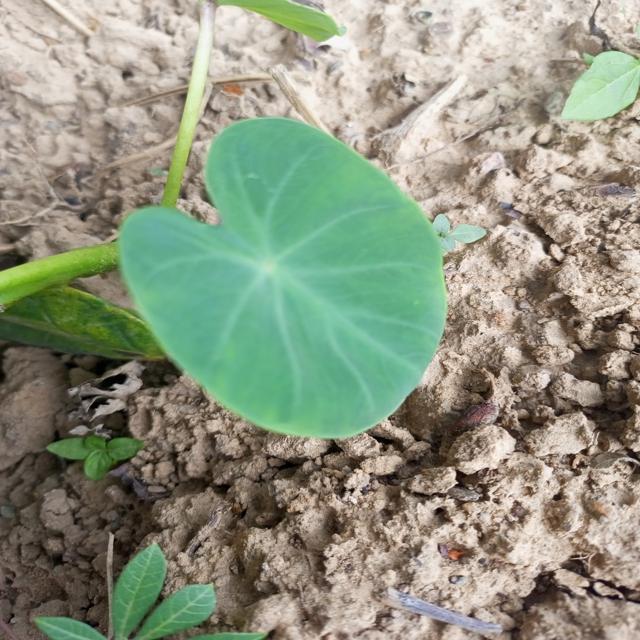
Label: Healthy